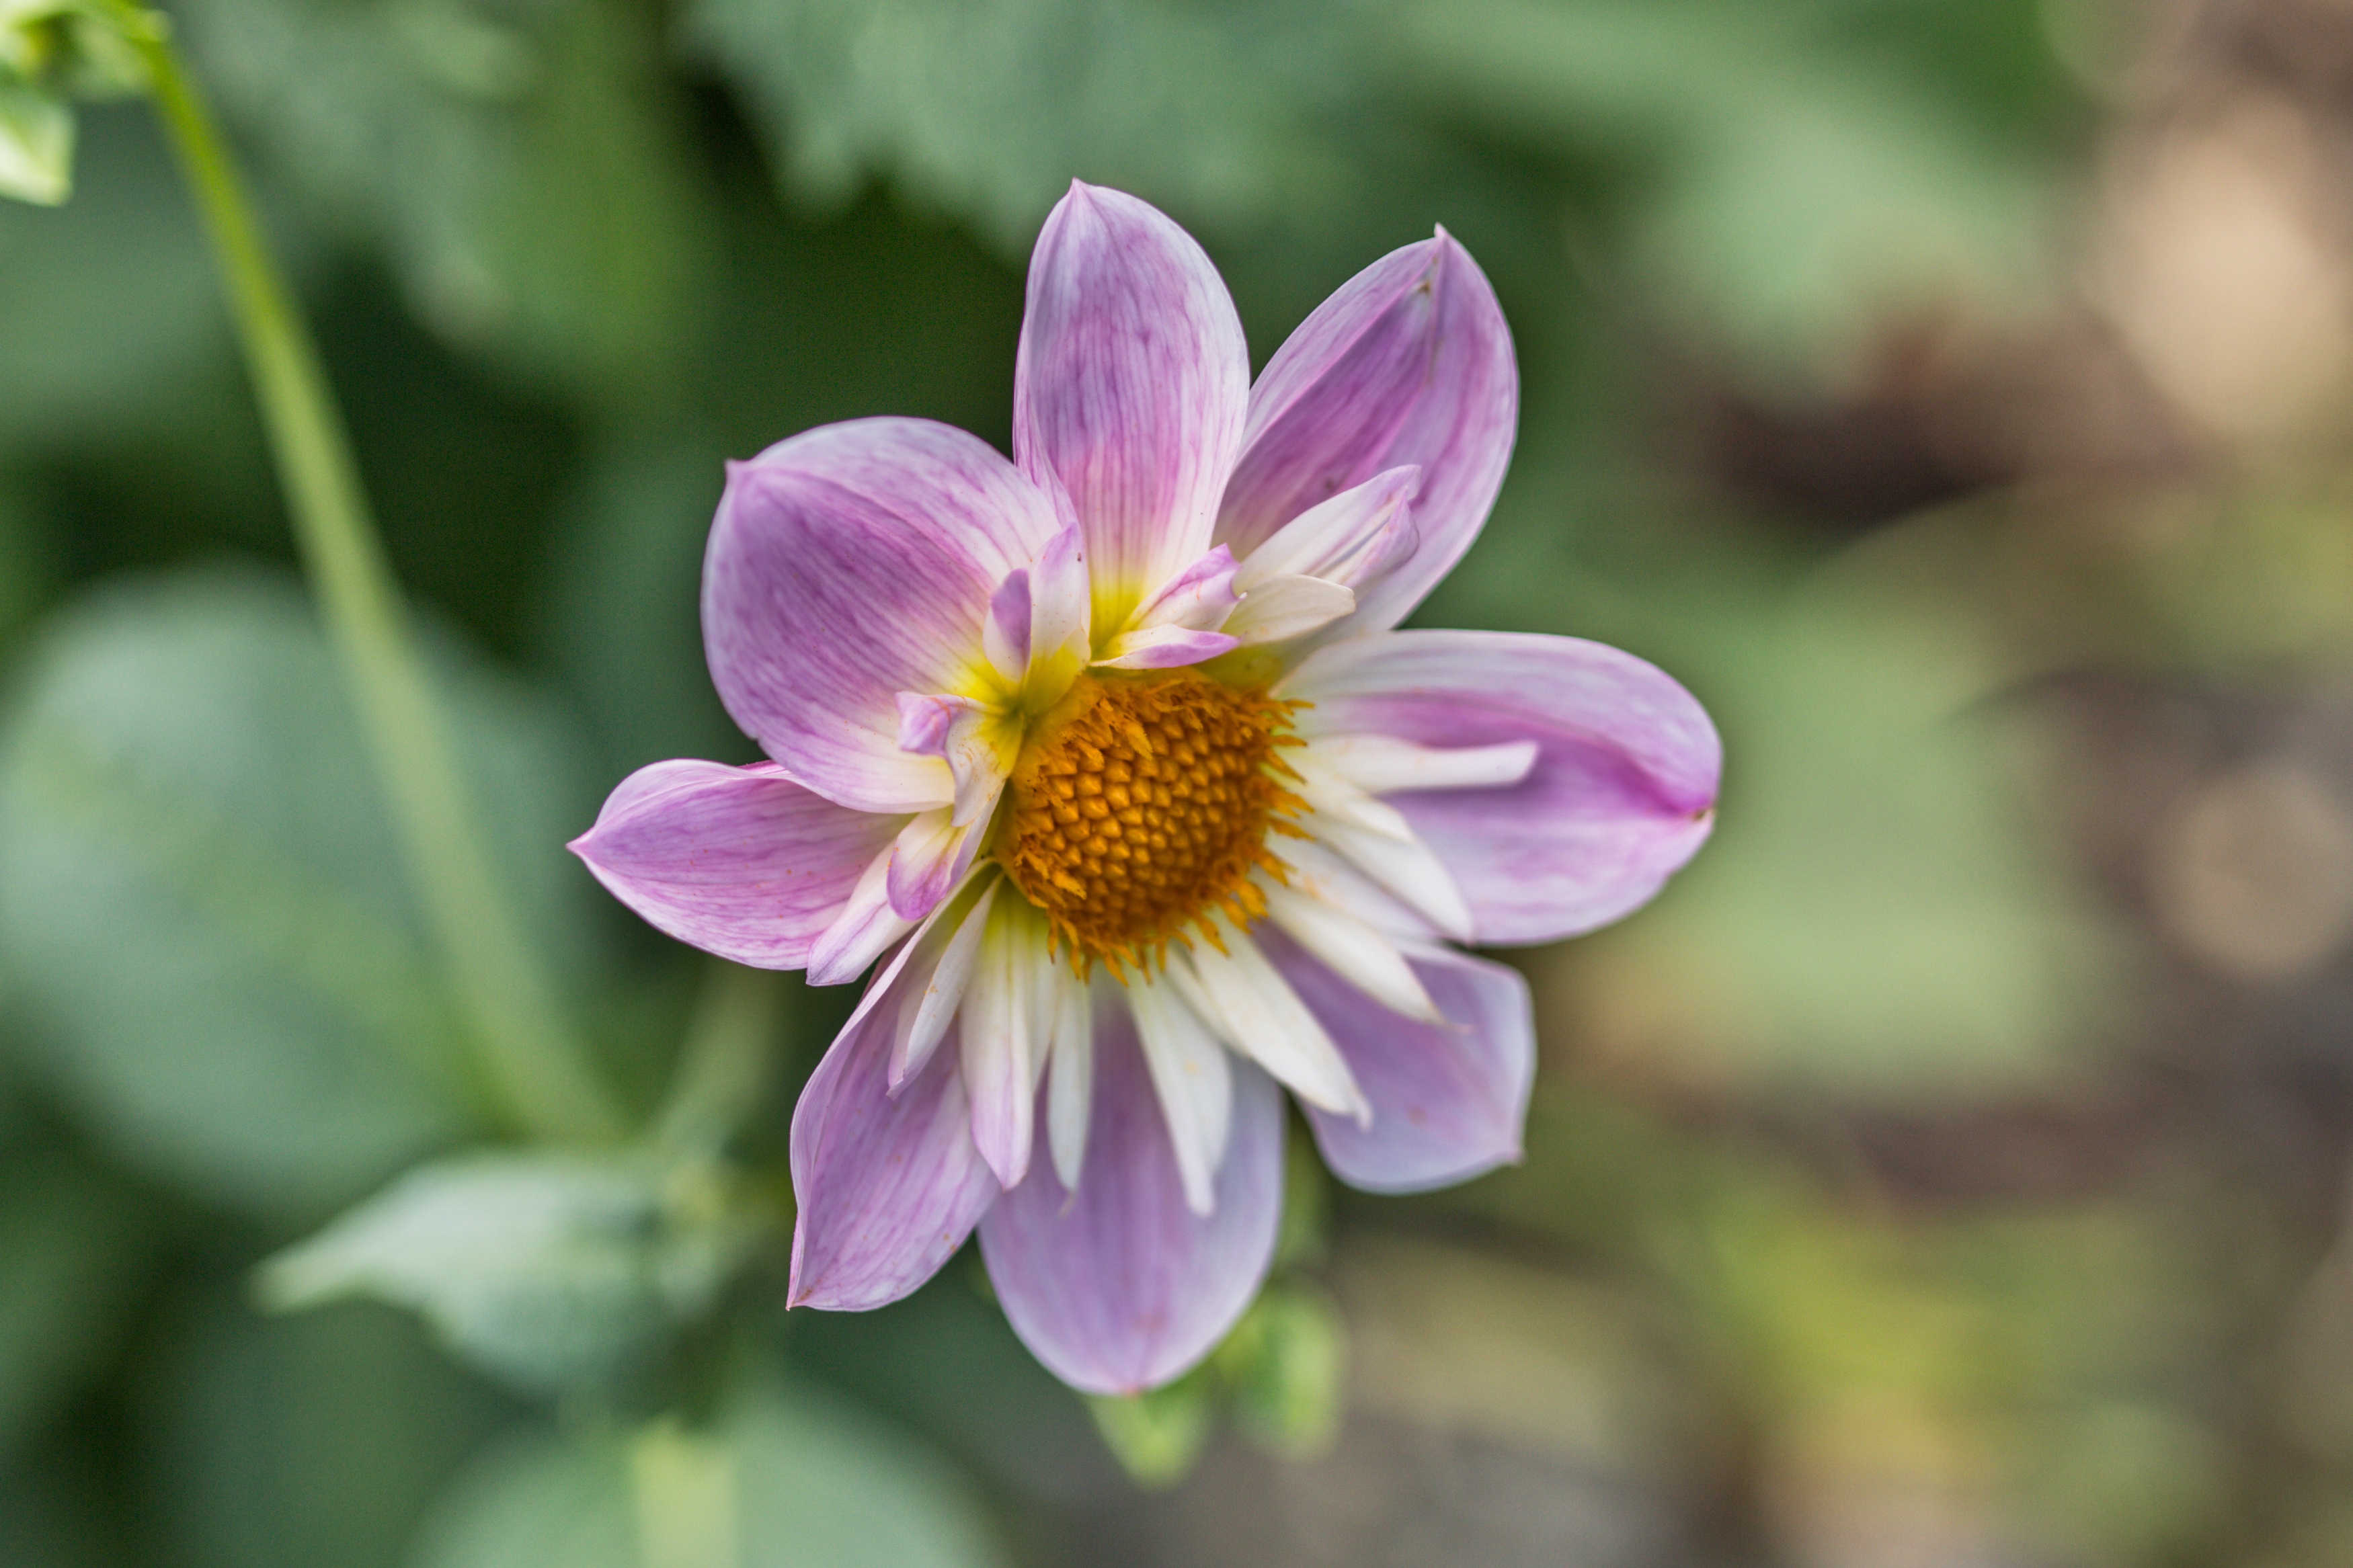
nature, blossom, plant, flower, petal, bloom, macro, botany, close, flora, wildflower, close up, dahlia, macro photography, flowering plant, daisy family, dahlia hortensis, neck frills dahlia, land plant